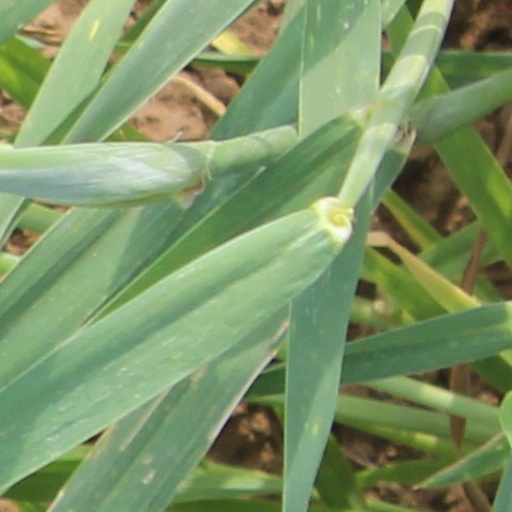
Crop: wheat